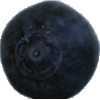
Label: Blueberry 1